Ha! Ha! Said the Clown

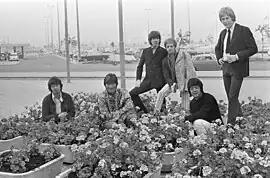

In the May 1967 issue of "Beat Instrumental", Tony Hazzard claims to have "Ha! Ha! Said the Clown" in his head "out of the blue" but states that it took him weeks to finally record a demo of it. Peter Dunbavan states that Hazzard then entered the offices of Manfred Mann's manager Gerry Bron, who had signed him in 1966. There, Hazzard played three demo recordings for Bron, who deemed them uncommercial. Following this, Hazzard became reluctant to play the fourth song he'd demoed, "Ha! Ha! Said the Clown", though at the insistence of Bron he did so. Bron liked the song well enough to almost demand Manfred Mann to record the song. Manfred Mann himself, however, was not keen on recording it: